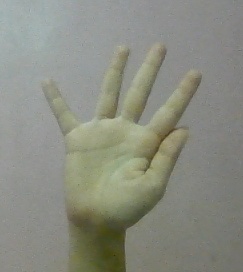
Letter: sheen